Wyoming Cowboys football

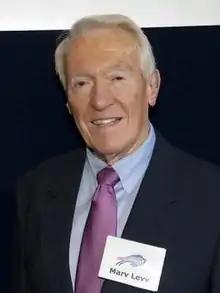
Marv Levy

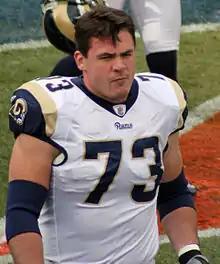
Adam Goldberg

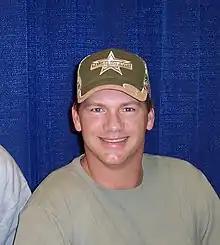
Jay Novacek

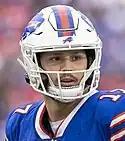
Josh Allen

Seifried, C.S. (2023). Athletic Grounds and War Memorial Stadium as Social Anchors at the University of Wyoming. Annals of Wyoming, 95(4), 2-17.